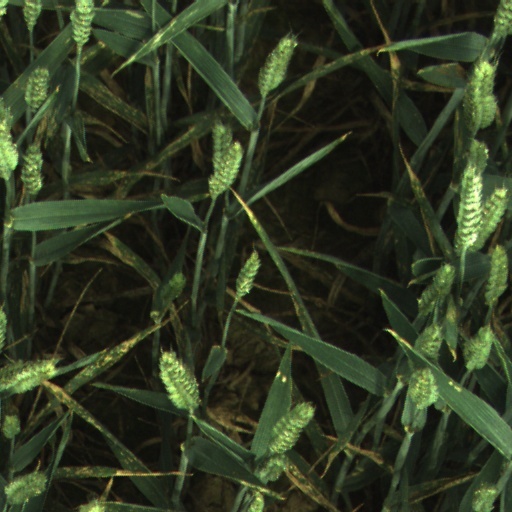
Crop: wheat